Kolbeinn Finnsson

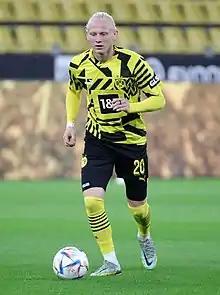
Kolbeinn playing for Borussia Dortmund II in 2022

Kolbeinn Birgir Finnsson (born 25 August 1999) is an Icelandic professional footballer who plays for club Utrecht and the Iceland national team as a defender or midfielder. He has played domestic football in Iceland, the Netherlands, England, Germany and Denmark.